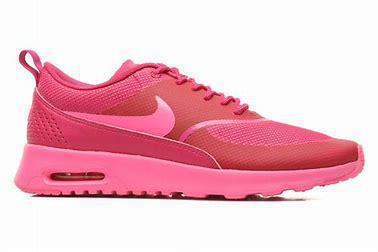
Brand: Nike
Model: Air Max Thea